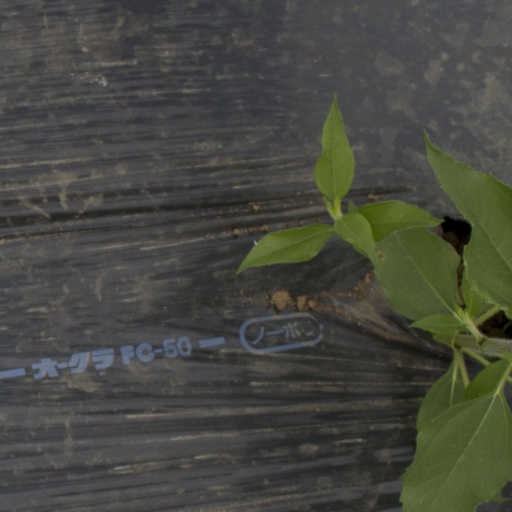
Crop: Jerusalem artichoke